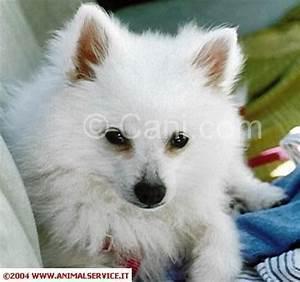
dog